Ravne, Litija

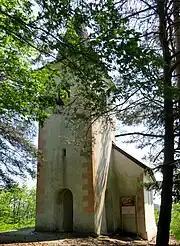
Saint Catherine's Church

The local church, built on Ostrež Hill south of the settlement, is dedicated to Saint Catherine and belongs to the Parish of Polšnik. It is a 16th-century building that was restyled in the Baroque in the 18th century.